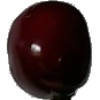
Label: cherry